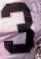
Number: 3